Breech birth

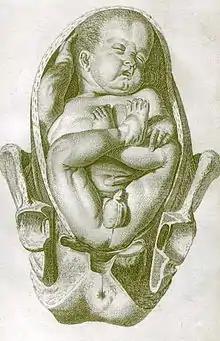
Drawing of a frank breech from 1754 by William Smellie

A breech birth is the birth of a baby delivered buttocks- or feet-first rather than in the typical head-first orientation. Around 3–5% of pregnant women at term (37–40 weeks pregnant) have a breech baby. Due to their higher than average rate of possible complications for the baby, breech births are generally considered higher risk. Breech births also occur in many other mammals such as dogs and horses, see veterinary obstetrics.